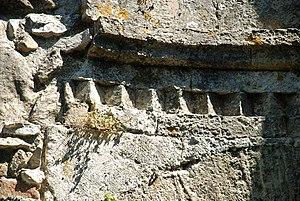
France - Gard - Chapelle Saint-Martin de Saint-Victor-la-Coste
La chapelle Saint-Martin est une chapelle romane en ruines située à Saint-Victor-la-Coste dans le département français du Gard en région Occitanie.